Athens Suburban Railway

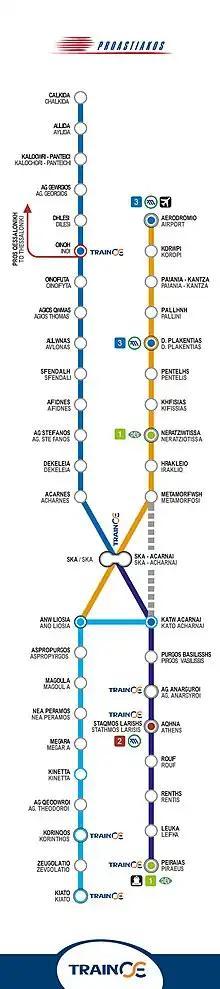
Athens Suburban Railway map c.2012, in English and Greek

The suburban train, in the sections Magoula-Koropi and Piraeus-Dhekelia are part of the urban zone of OASA, therefore the single ticket that is used and combined with all means of transport in Athens is valid. Outside the urban area, a different ticket is valid, which is priced in stages and issued by Hellenic Train.